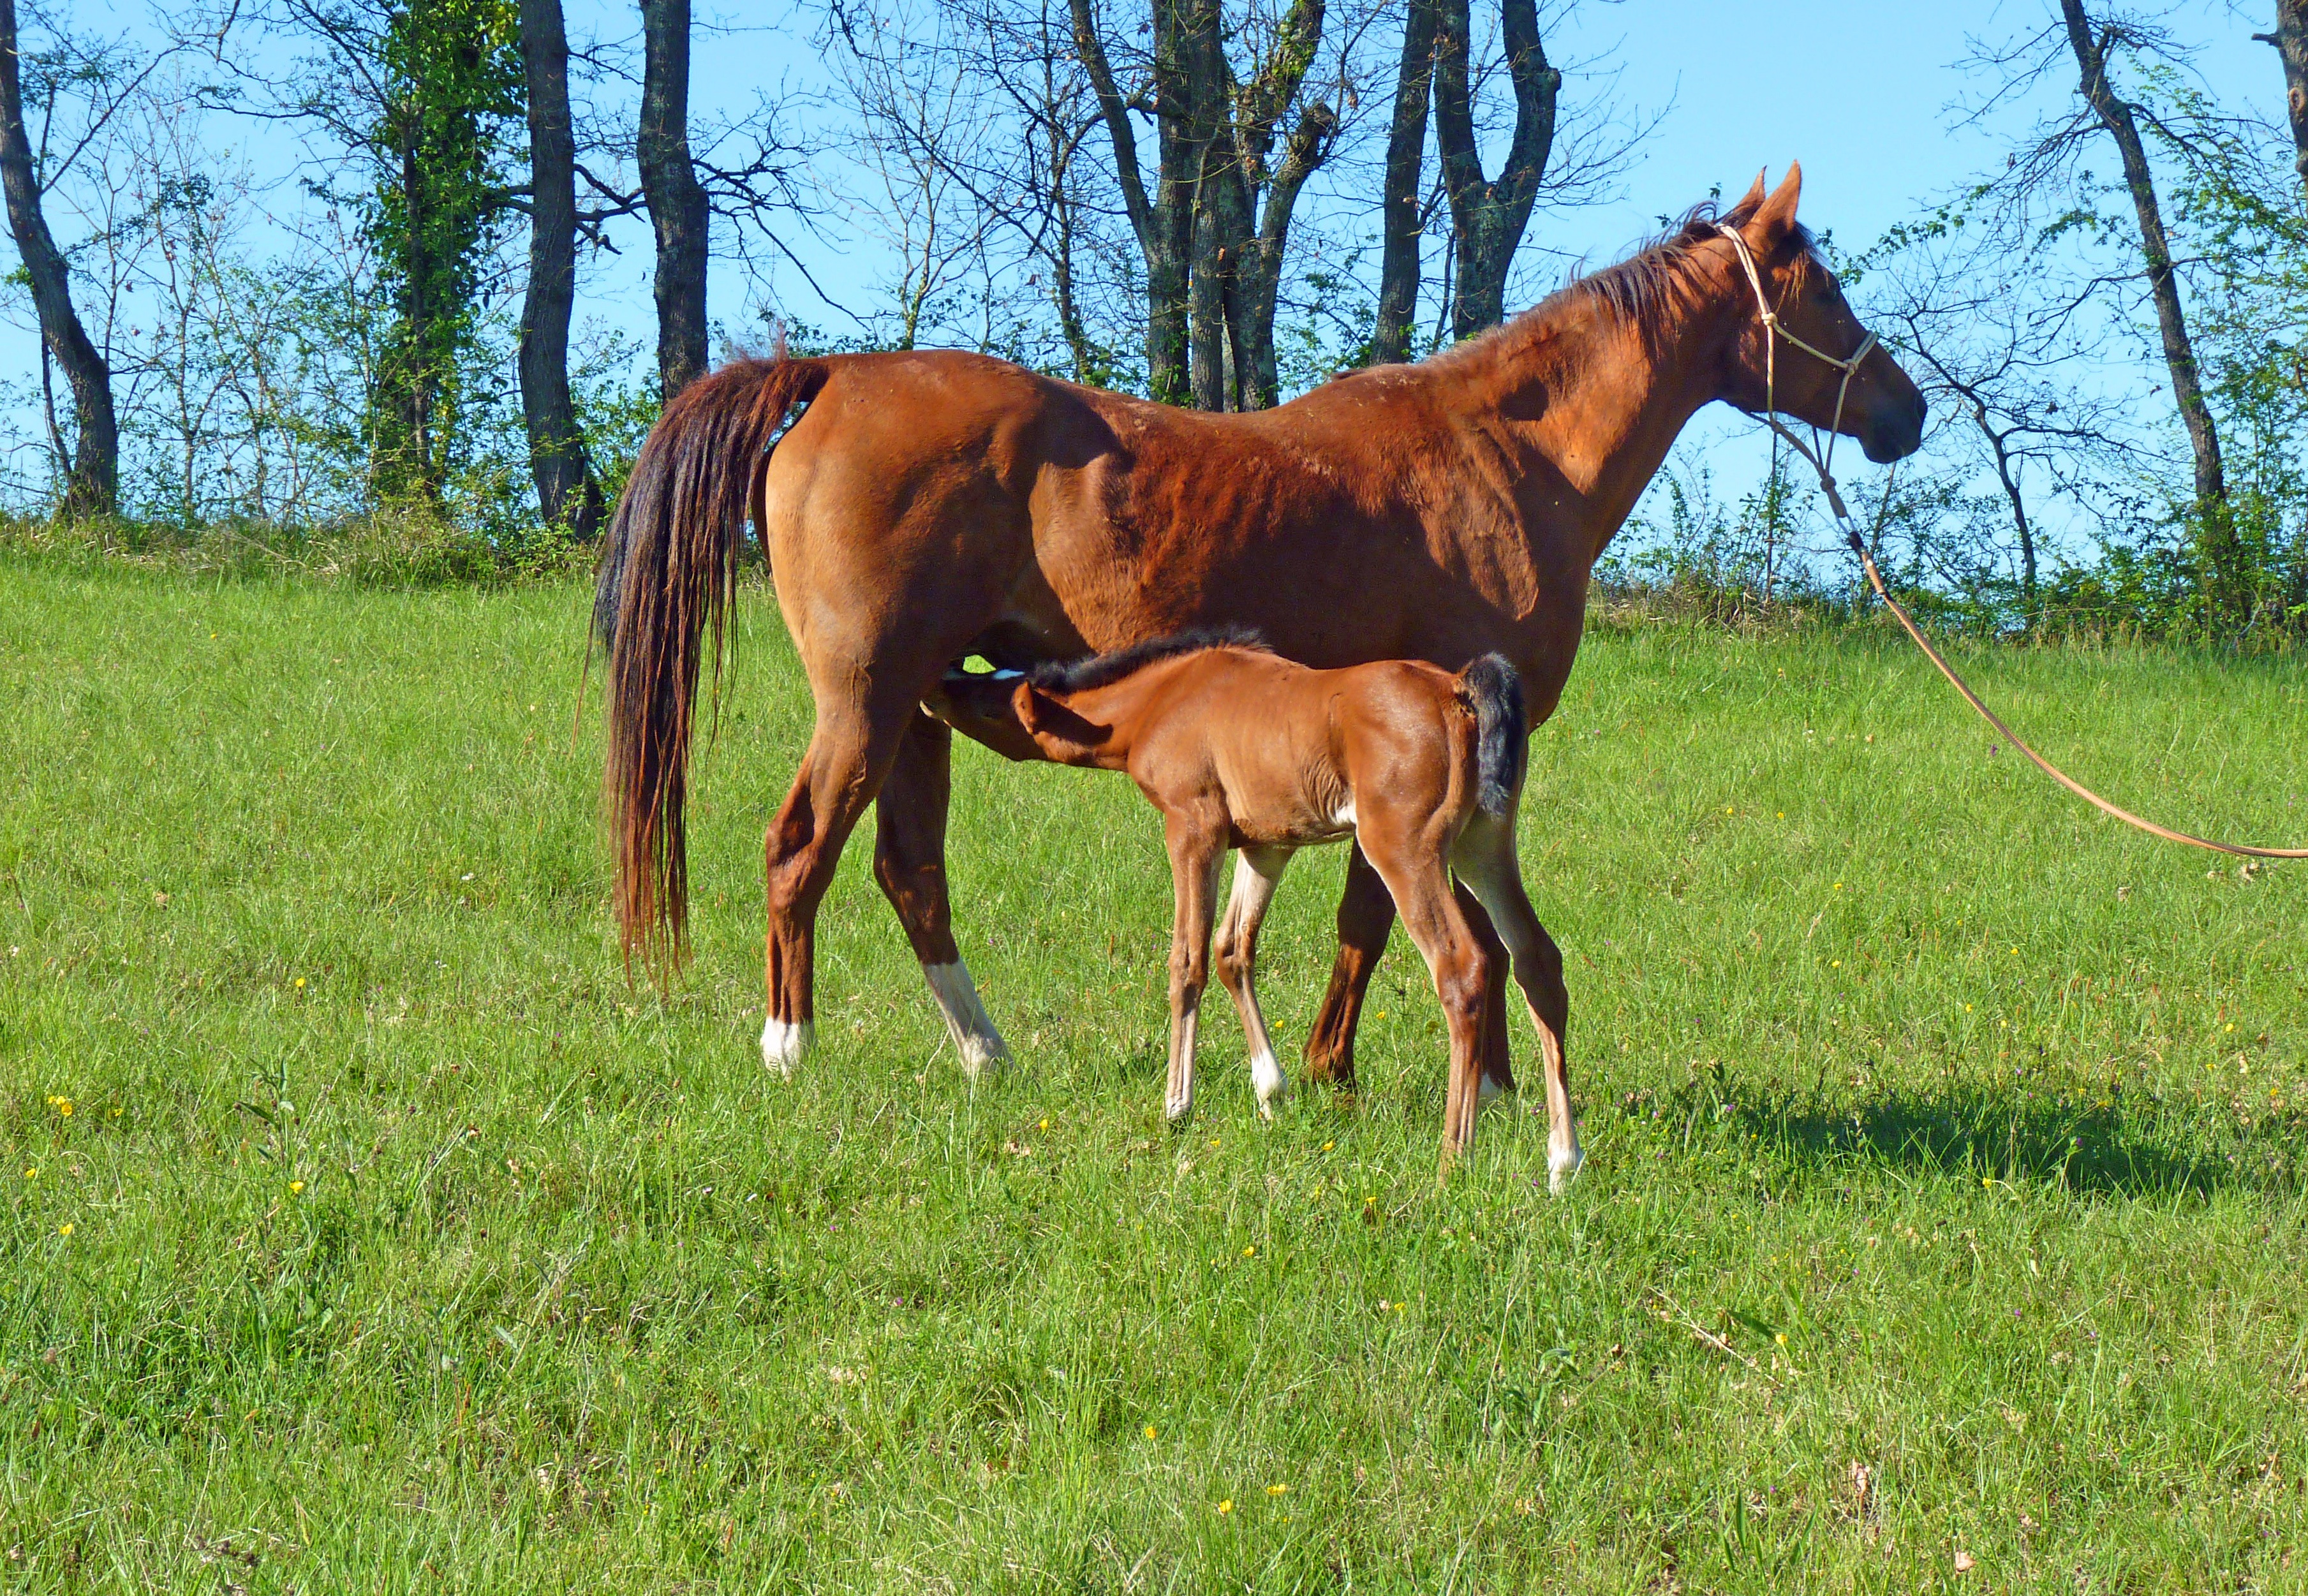
meadow, prairie, pasture, grazing, horse, mammal, stallion, mane, equine, feeding, grassland, vertebrate, mare, pure arab blood, pre, foal, breeding horses, colt, petit, filly, breastfeeding, pack animal, horse like mammal, mustang horse